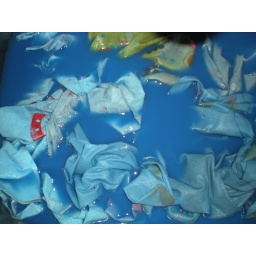
dying fabric in the kitchen sink